Brotherhood of Railway Carmen

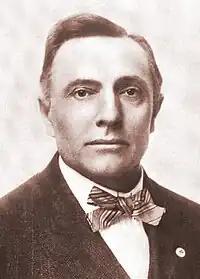
Frank L. Ronemus, Sr. (1859-1920), a founder and head of the Brotherhood of Railway Carmen.

Two brothers who were each car repairers provided the volition for organization of the Brotherhood of Railway Carmen. William H. Ronemus and Frank L. Ronemus had throughout the 1880s discussed the idea of bringing railway car repairers and inspectors into a formal organization. On the night of October 27, 1888, they gathered with five other inspectors in a combined baggage and smoking car on a shop track owned by the Burlington, Cedar Rapids & Northern Railway at Cedar Rapids, Iowa to formalize their plans.